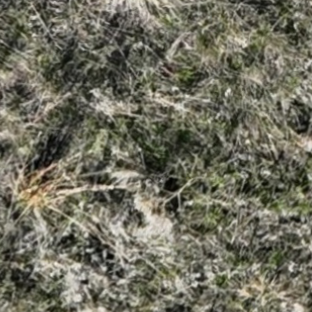
Month: october